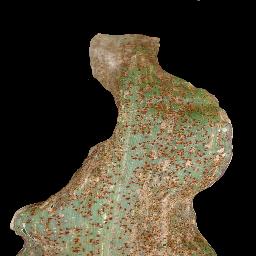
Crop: corn
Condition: (maize)_common_rust